Karl Uchermann

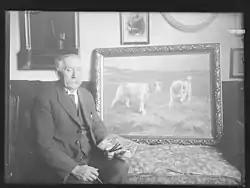
A photo of Uchermann taken sometime between 1899 and 1930

Uchermann studied at the Norwegian National Academy of Craft and Art Industry from 1872 to 1875, with Anders Askevold in Bergen from 1875 to 1876, at the Academy of Fine Arts in Munich from 1876 to 1878, and with Émile van Marcke in Paris from 1878 to 1881.